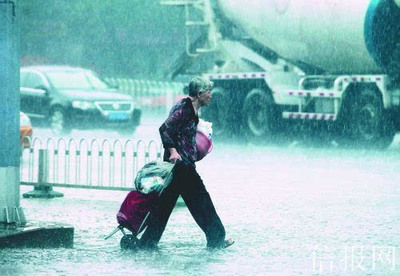
Weather: rain or strom